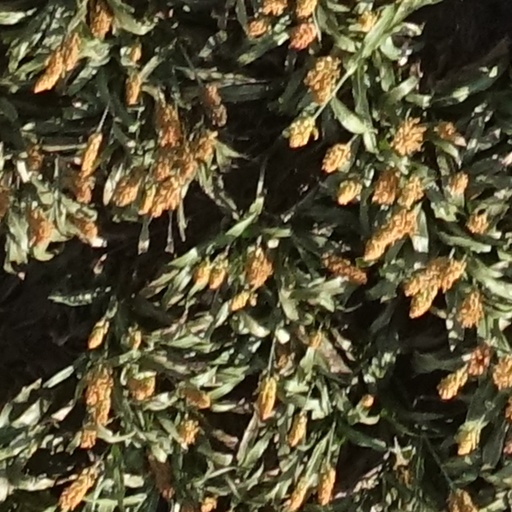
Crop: sorghum